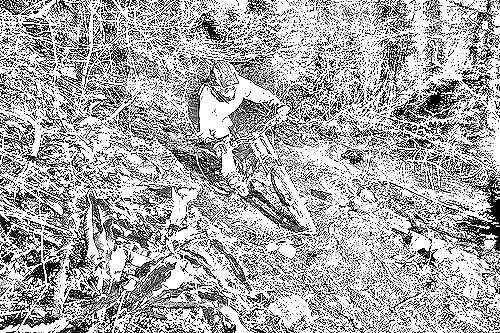
Portrait style: Sketch Portrait